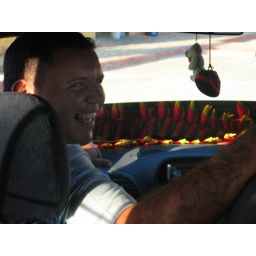
Our shuttle bus driver. Very adept at passing on the wrong side of the road on mountain cliffs in heavy traffic